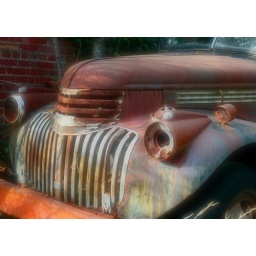
Old Chevrolet truck found beside a building on the site of an abandoned furniture factory in Asheboro, NC